Joyce Growing Thunder Fogarty

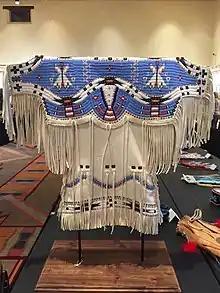
Give Away Horses dress (2006) created by the Growing Thunder Fogarty family

Joyce Growing Thunder Fogarty (born 1950), is a Native American artist. She is of the Assiniboine Sioux, Dakota people, and is known for her beadwork and quillwork. She creates traditional Northern Plains regalia. The Smithsonian named her as "one of the West's most highly regarded beadworkers".